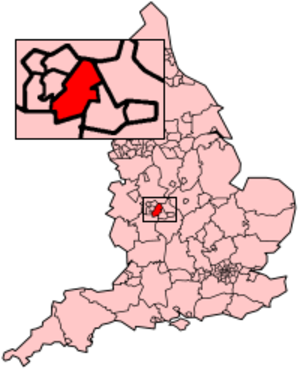
Birmingham /biʁmiŋam/ est une ville et un district métropolitain des Midlands de l'Ouest au centre de l'Angleterre. C'est la deuxième ville la plus peuplée du Royaume-Uni après Londres et avant Manchester. Elle compte une population de 1 141 400 habitants, et fait partie de la conurbation des Midlands de l'Ouest, laquelle a une population de 4 332 629 habitants. Depuis 1889, elle a le statut de cité.